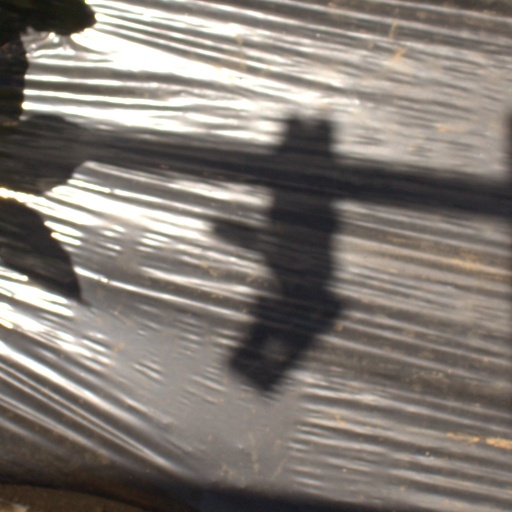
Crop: Jerusalem artichoke